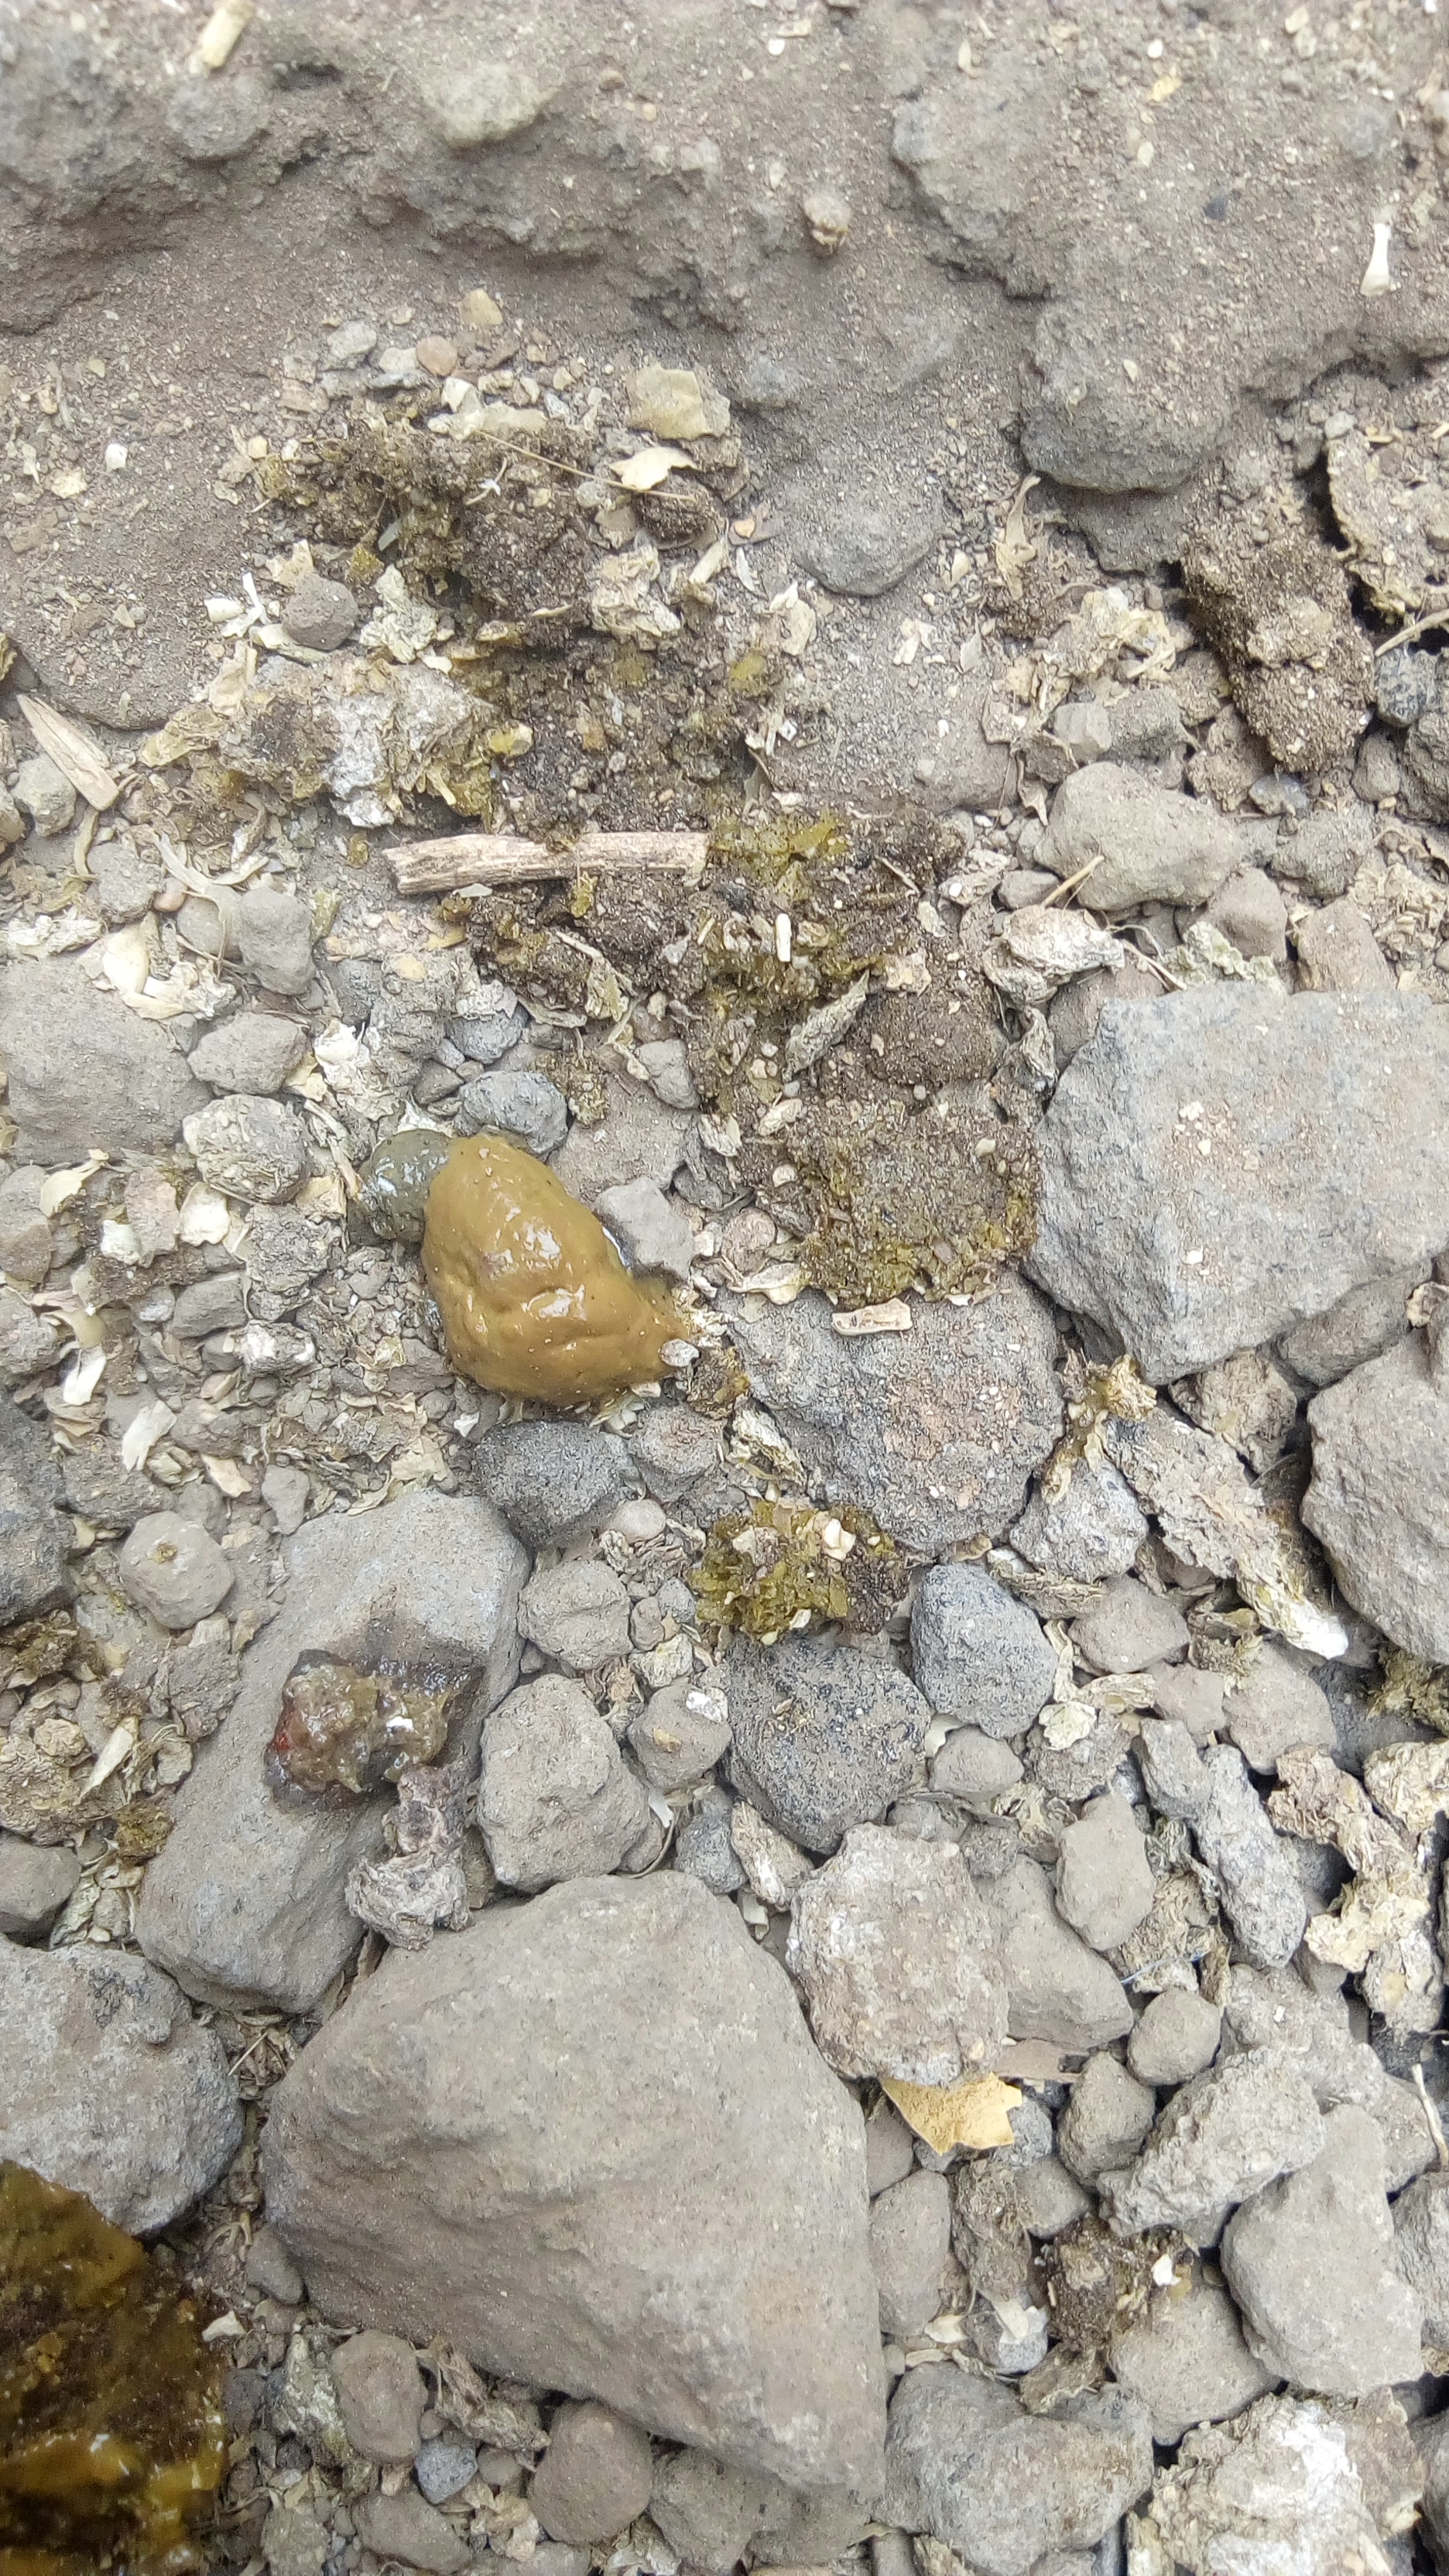
PCR-confirmed diagnosis: Coccidiosis